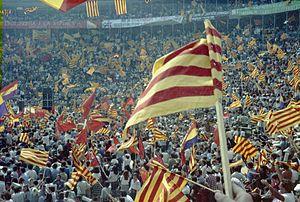
Le valencianisme est un courant de pensée prônant la défense et la promotion de l'identité valencienne, de ses traditions, sa culture et sa langue. Sur un plan politique, les sensibilités valencianistes, régionalistes ou, particulièrement, nationalistes, peuvent être revendicatrices d'un degré variable d'autonomie pour la région au sein de l'État espagnol, de son incorporation au projet politique de Pays catalans, voire de son indépendance.